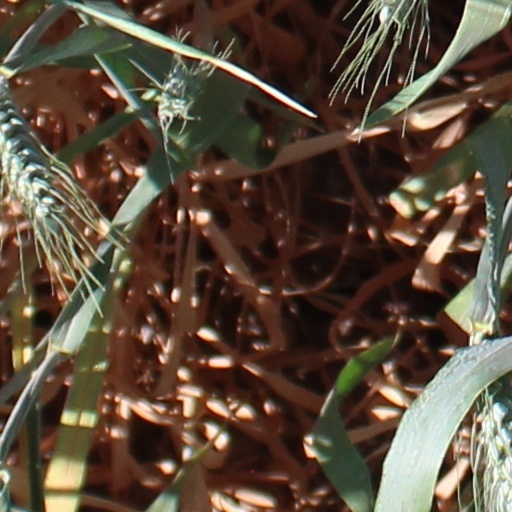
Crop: wheat